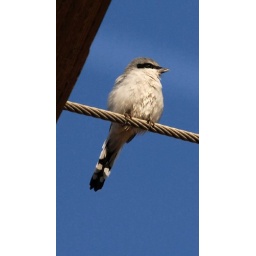
The white in the sky behind his head is a jets con trail.This is right after a &amp;quot;Morning Fluff&amp;quot;